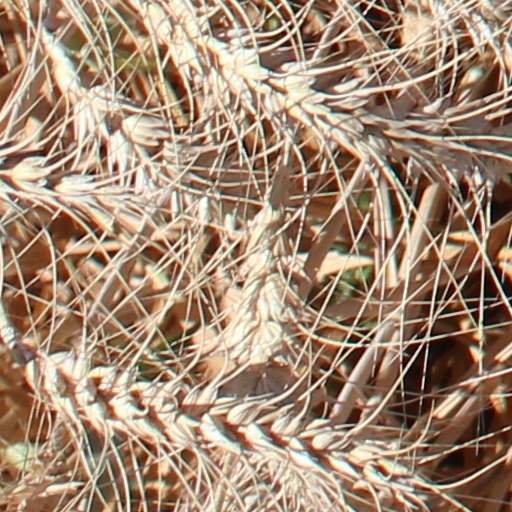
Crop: wheat